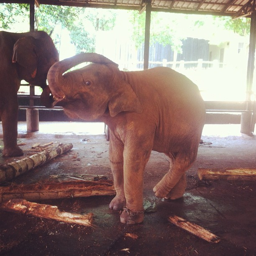
A baby elephant standing next to a larger elephant.
A small elephant has his trunk in the air.
A baby elephant touches its head with its trunk.
this is a baby elephant with an adult elephant
A small elephant standing up in a building.